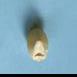
Maize quality: Good